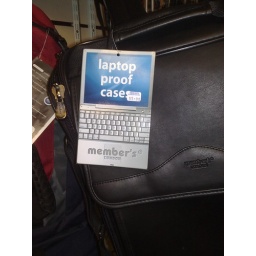
For some reason, this laptop bag is protected against laptops. How strange.